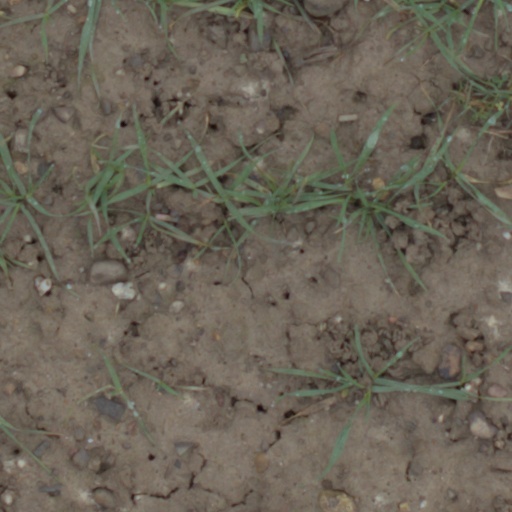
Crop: wheat